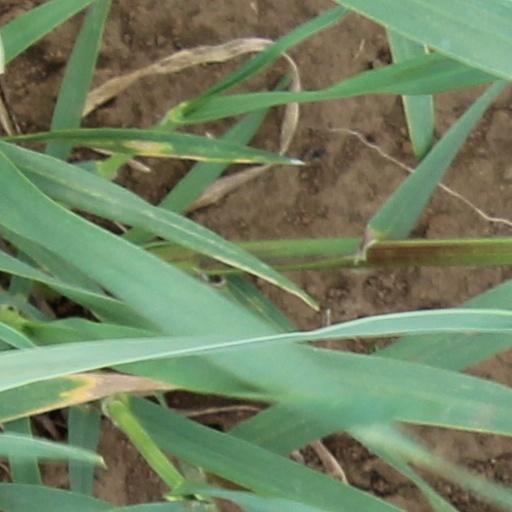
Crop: wheat